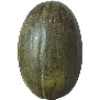
Label: Melon Piel de Sapo 1